Shooting at the 1900 Summer Olympics – Men's 300 metre free rifle, standing

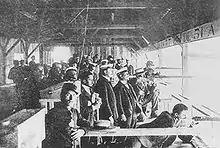
Shooting at the 1900 Summer Olympics

The men's 300 metre free rifle standing event was one of five free rifle events of the competitions in the Shooting at the 1900 Summer Olympics events in Paris. It was held from August 3 to August 5, 1900. 30 shooters from 6 nations competed, with five shooters per team. Medals were given for individual high scores in each of the three positions, overall individual high scores, and the scores of the five shooters were summed to give a team score. The standing position was won by Lars Jørgen Madsen of Denmark, with Ole Østmo of Norway taking silver and Charles Paumier of Belgium bronze.